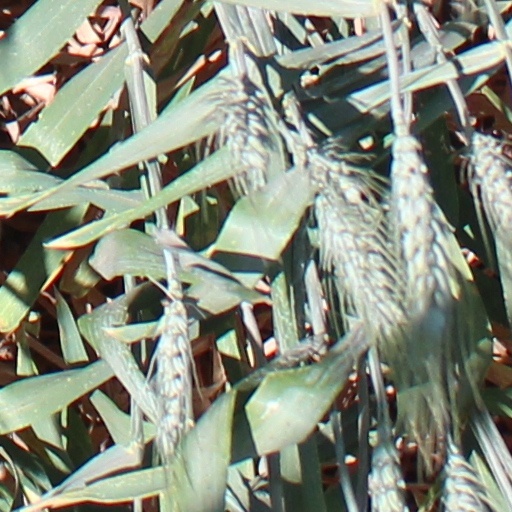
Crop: wheat